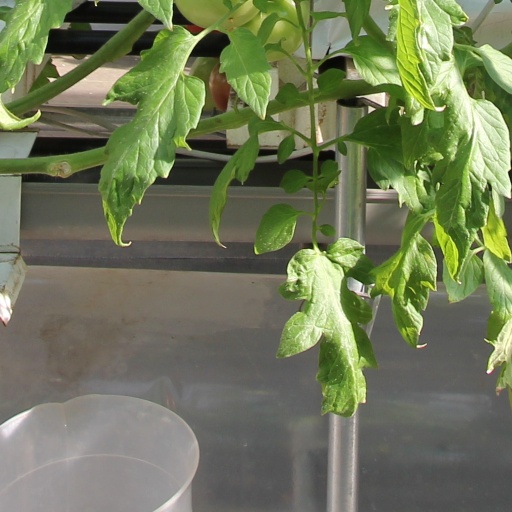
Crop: tomato